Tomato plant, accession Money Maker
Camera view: horizontal (90 deg, fisheye); turntable rotation: 120 degrees
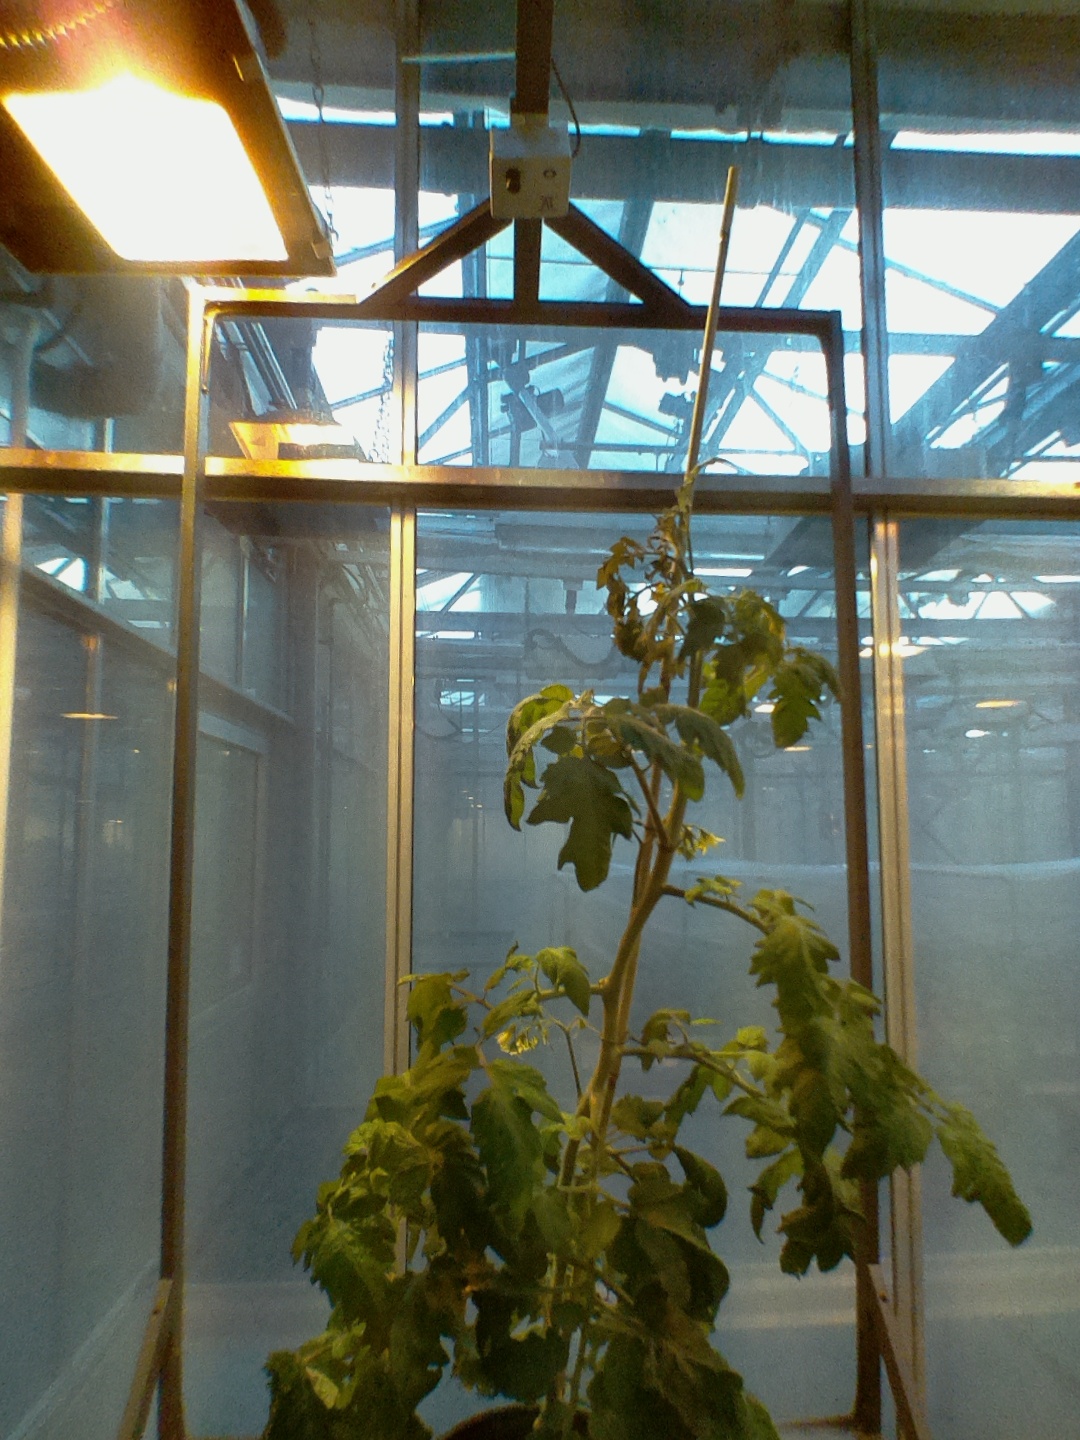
BBCH growth stage 70: Fruits at the main stem or branches visibles